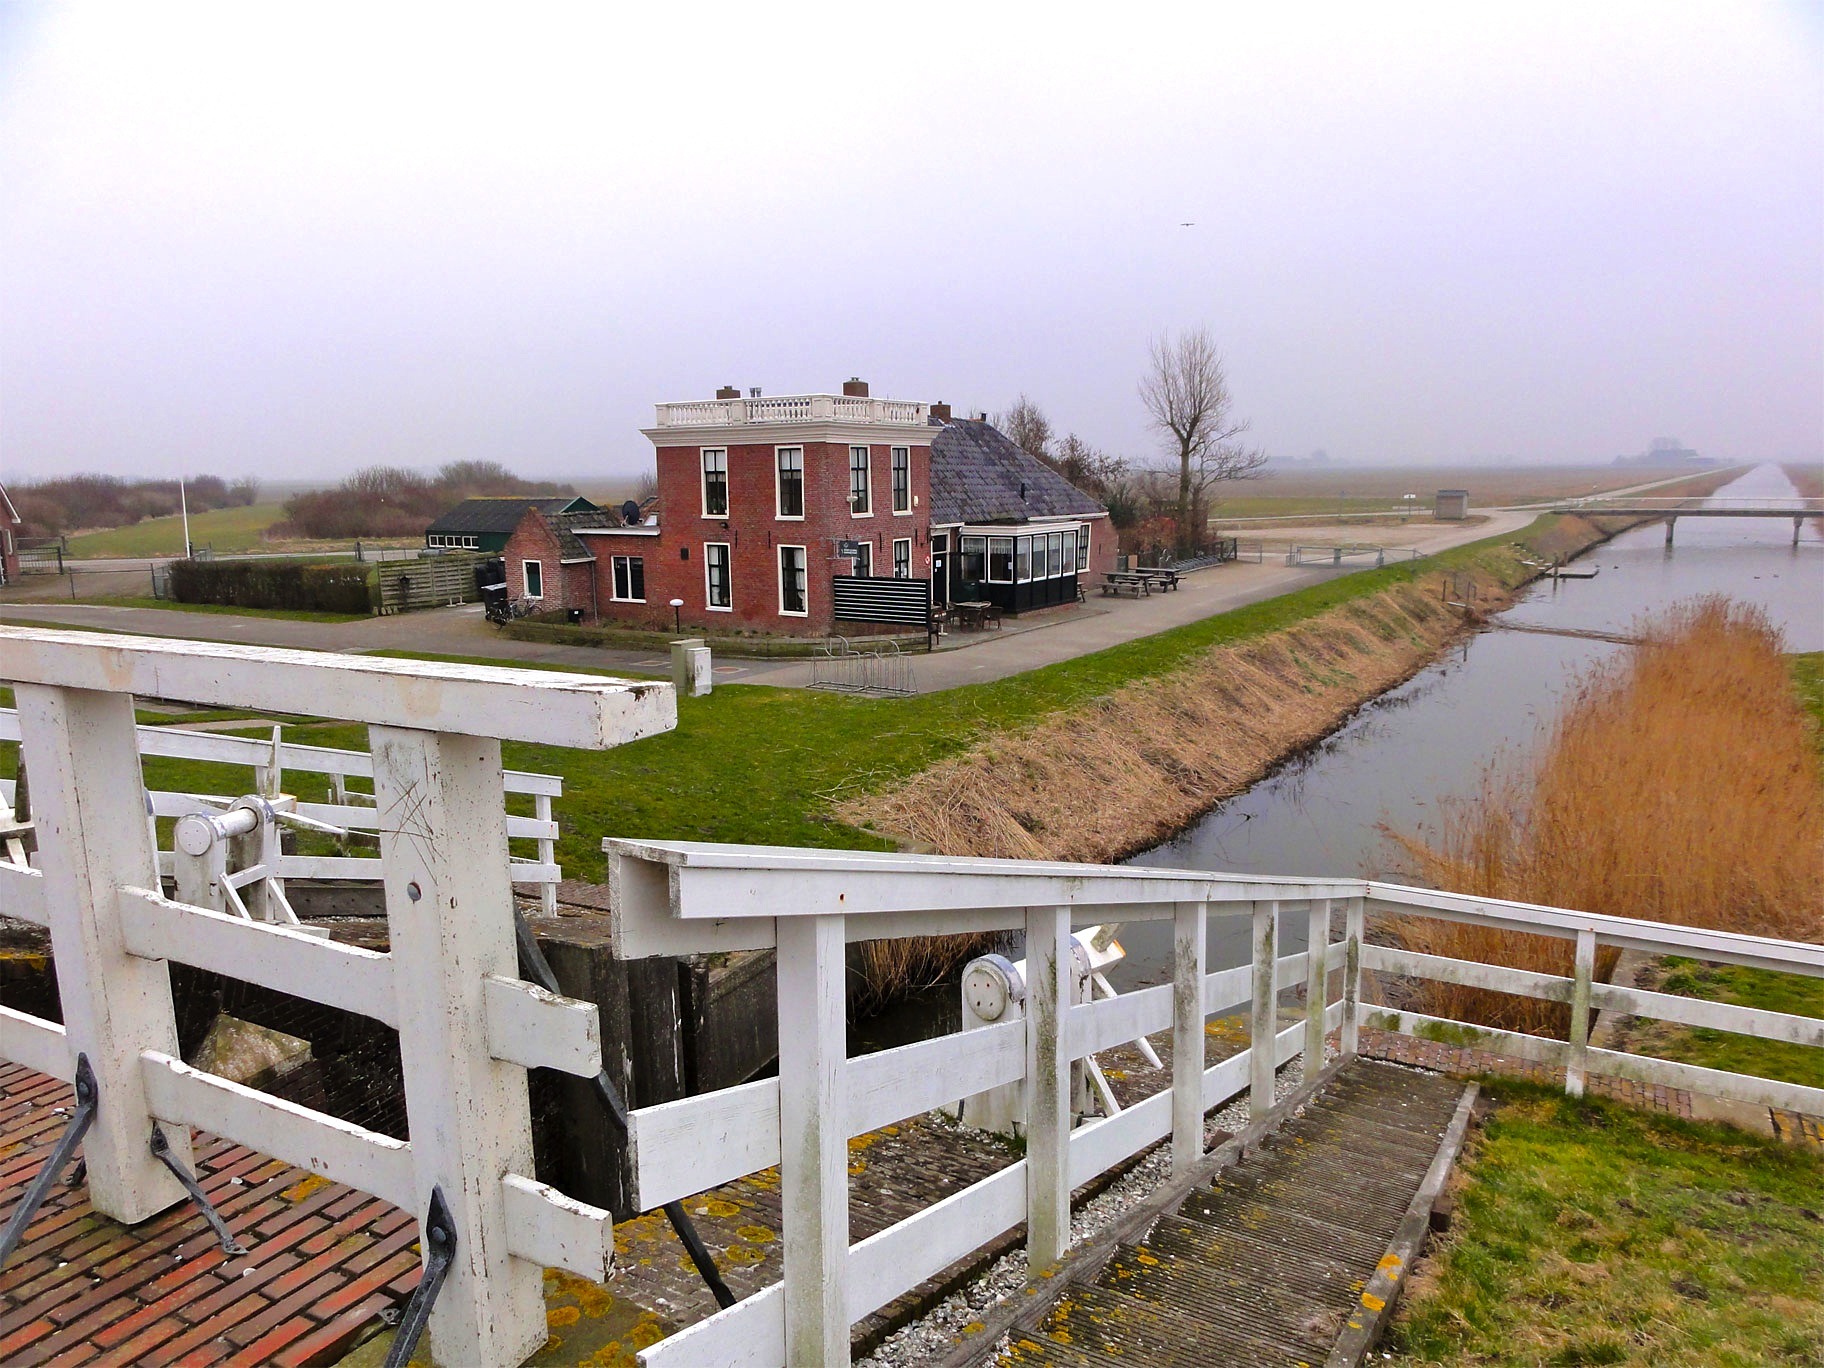
landscape, water, nature, grass, countryside, house, fall, home, river, country, walkway, stream, rural, railing, cottage, autumn, property, waterway, trees, outside, netherlands, estate, residential area, outdoor structure